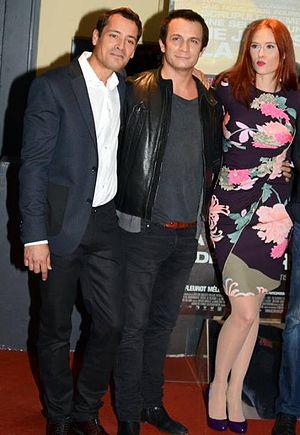
Jean-Baptiste Andrea, Jérémie Renier et Audrey Fleurot à l'avant-première du film ""La Confrérie des larmes"""